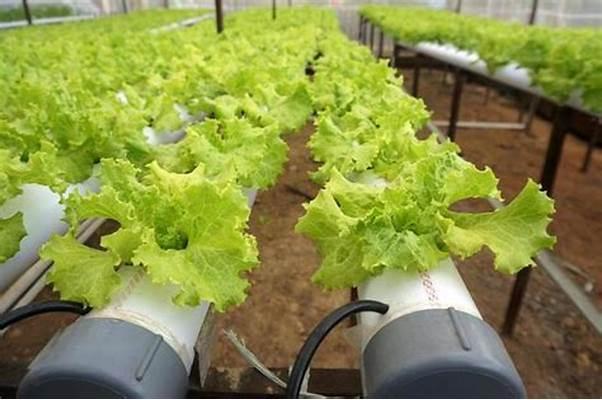
Kilimo cha mboga za majani kinaonekana, zikiwa zimepandwa kwenye mabomba meupe., unaoendesha mfumo wa hydroponiki. Mimea ni michanga na ina rangi nzuri ya kijani kibichi.